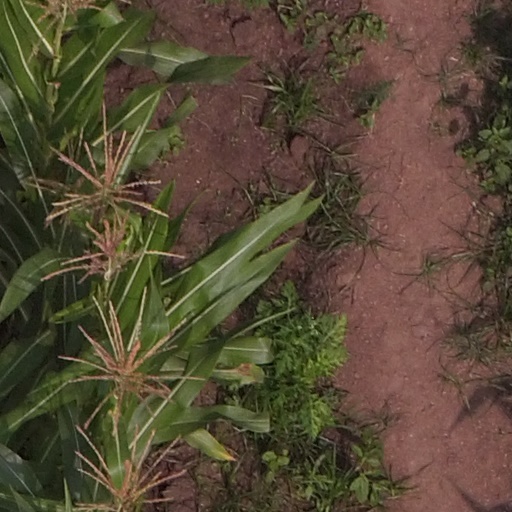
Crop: maize; corn